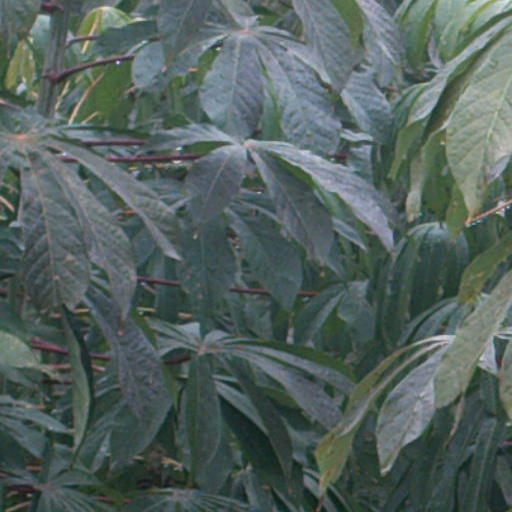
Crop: cassava